Mohammad-Reza Mahdavi Kani

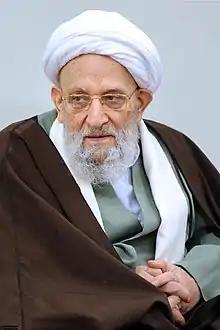

Ayatollah Mohammad Reza Mahdavi Kani (6 August 1931 – 21 October 2014) was an Iranian Shia cleric, writer and conservative and principlist politician who was Prime Minister of Iran from 2 September until 29 October 1981. Before that, he was Minister of Interior in the cabinets of Mohammad-Ali Rajai and Mohammad-Javad Bahonar. He was the leader of Combatant Clergy Association and Chairman of the Assembly of Experts and also founder and president of Imam Sadiq University.